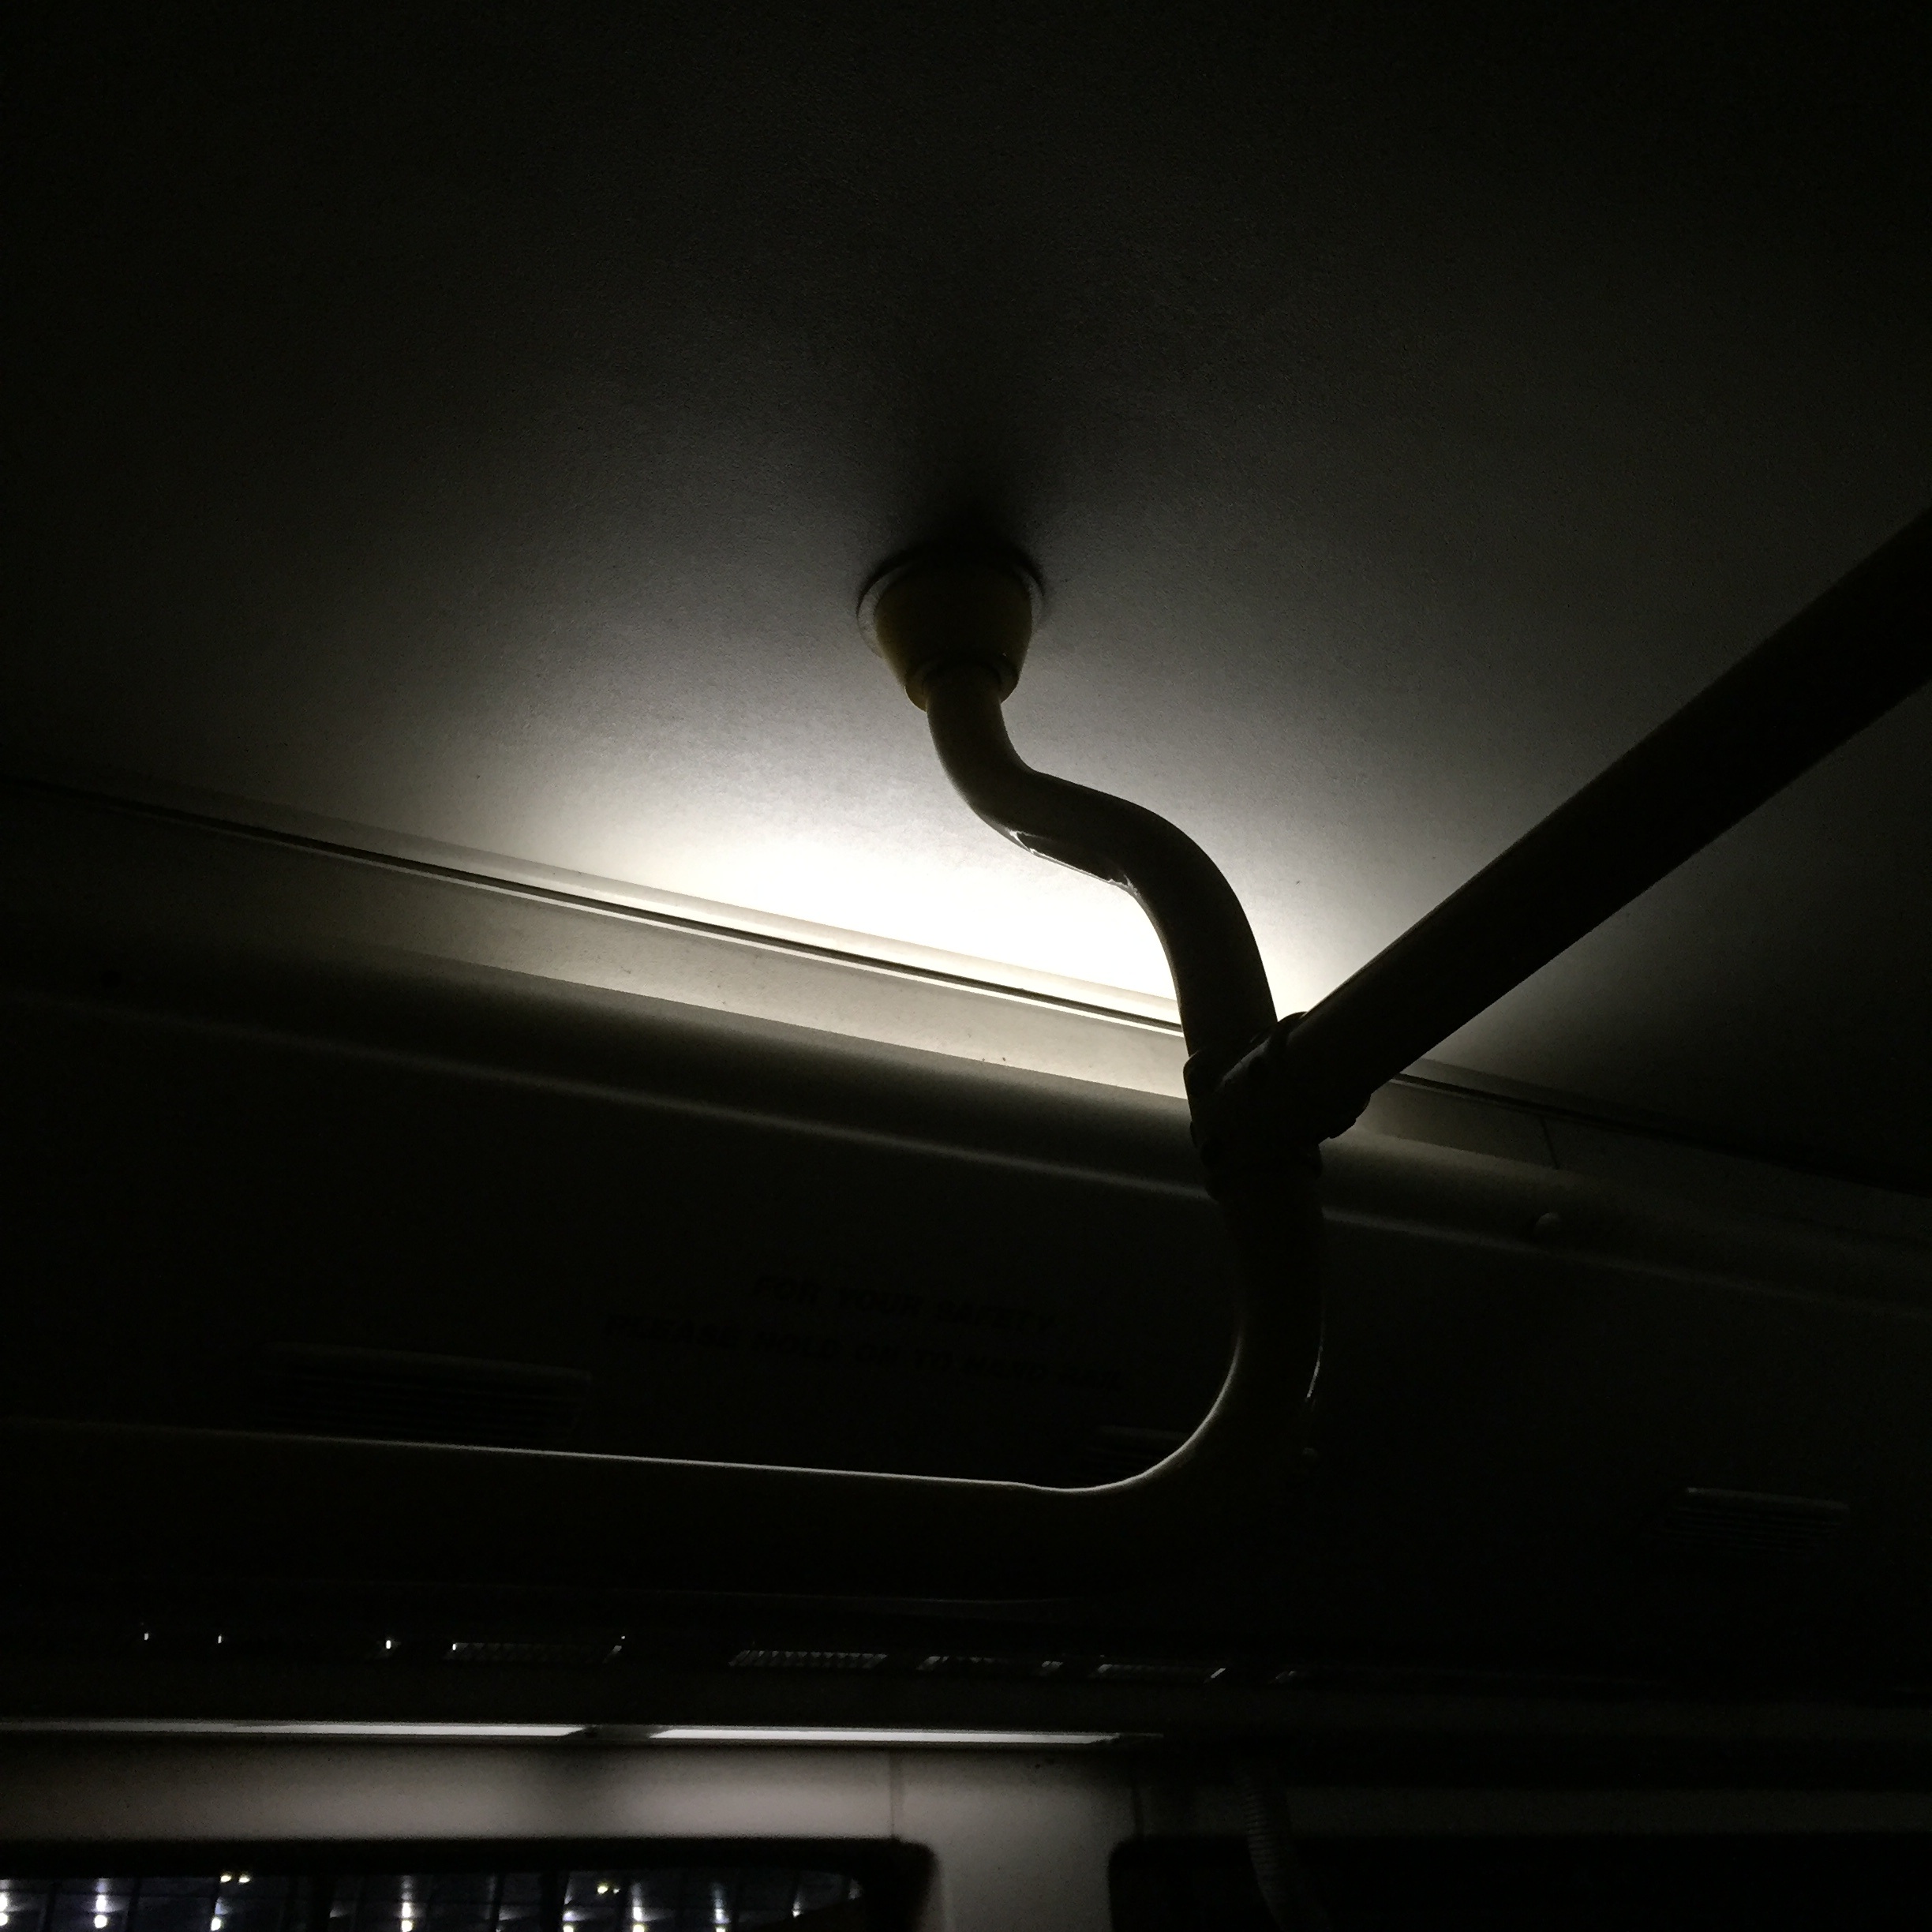
light, black and white, white, line, darkness, black, monochrome, lighting, monochrome photography, automotive exterior